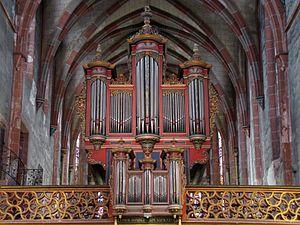
Alsace, Bas-Rhin, Église protestante Saint-Pierre-le-Jeune de Strasbourg (PA00085030)Orgue Jean-André Silbermann (1780) sur jubé, façade côté nef: This object is classé Monument Historique in the base Palissy, database of the French furniture patrimony of the French ministry of culture,
Ce tableau présente la liste de tous les monuments historiques de Strasbourg, classés ou inscrits.